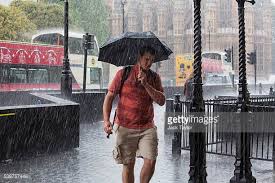
Weather: rain or strom